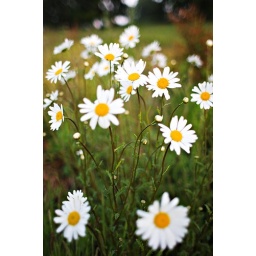
Just some nice flowers in a local field